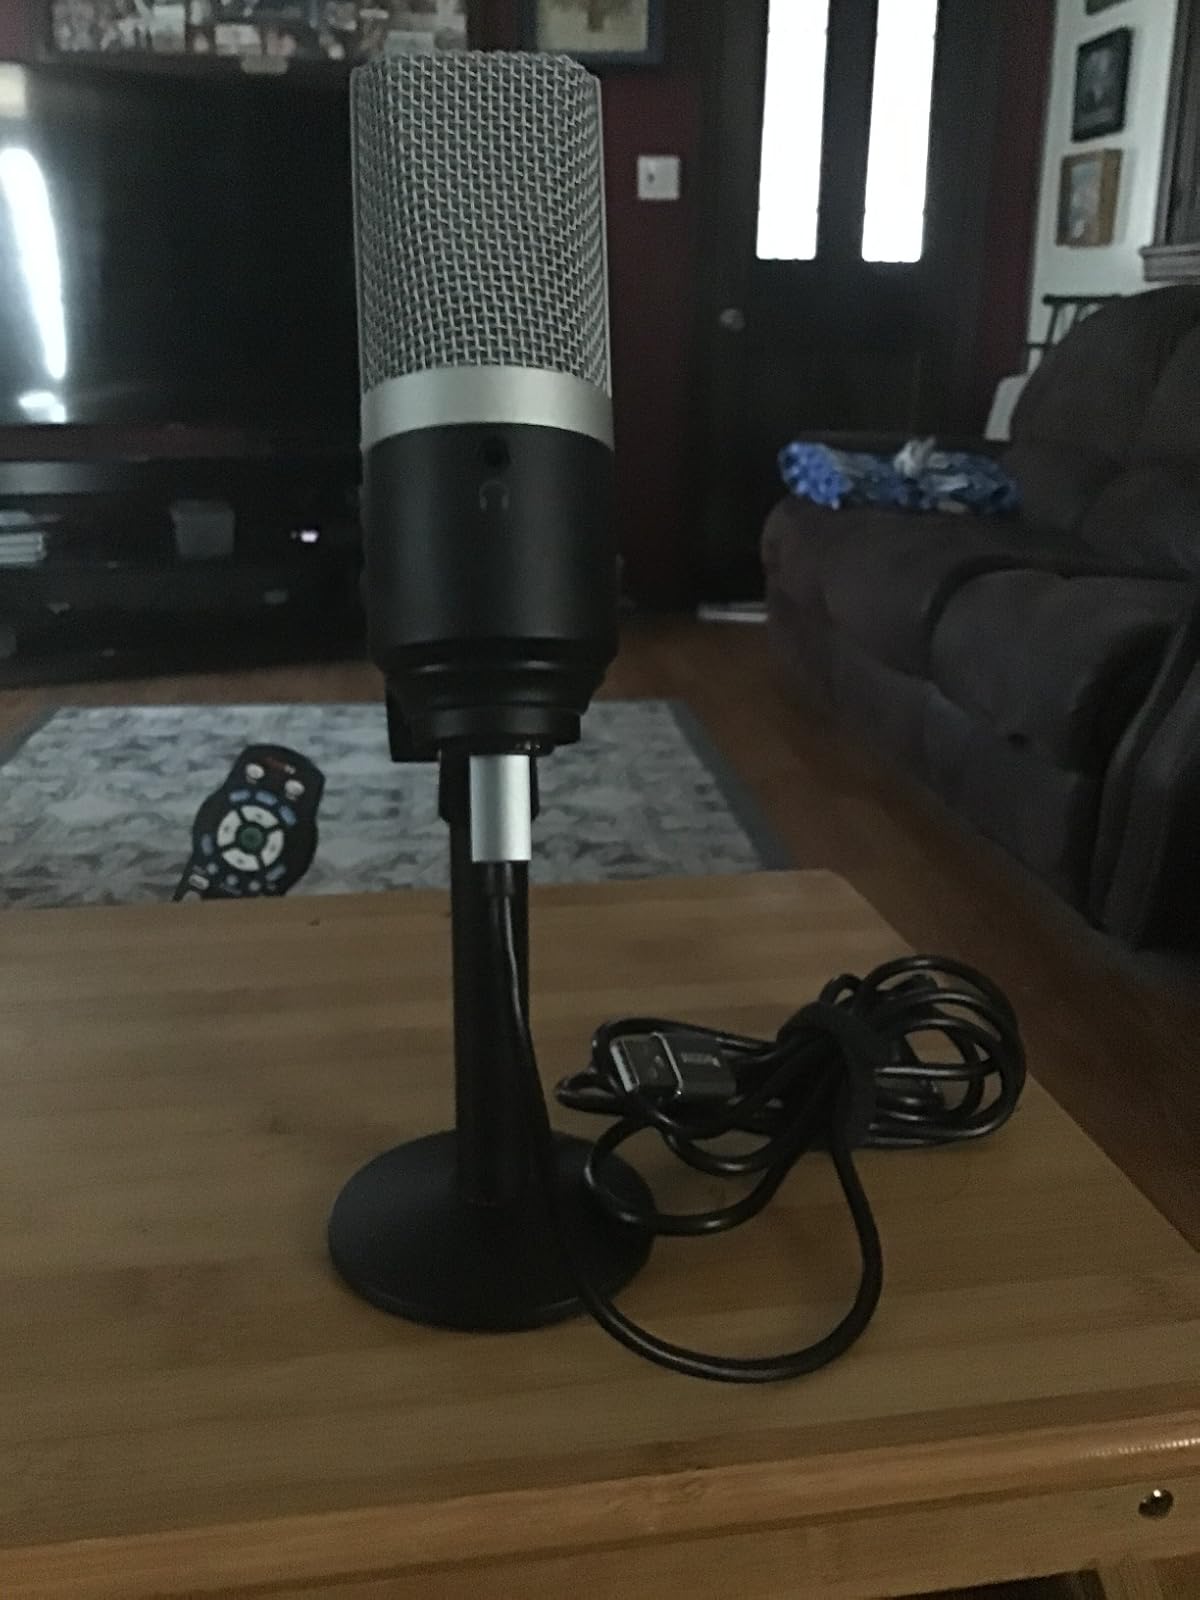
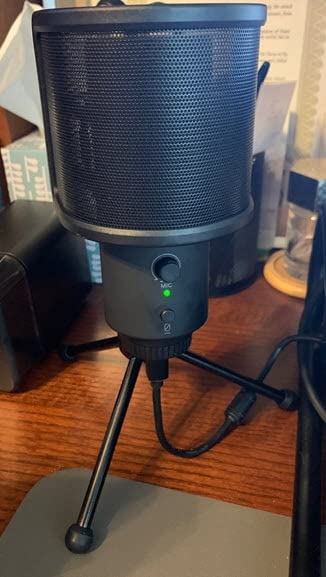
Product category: microphone
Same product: no